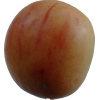
Label: Apple 14